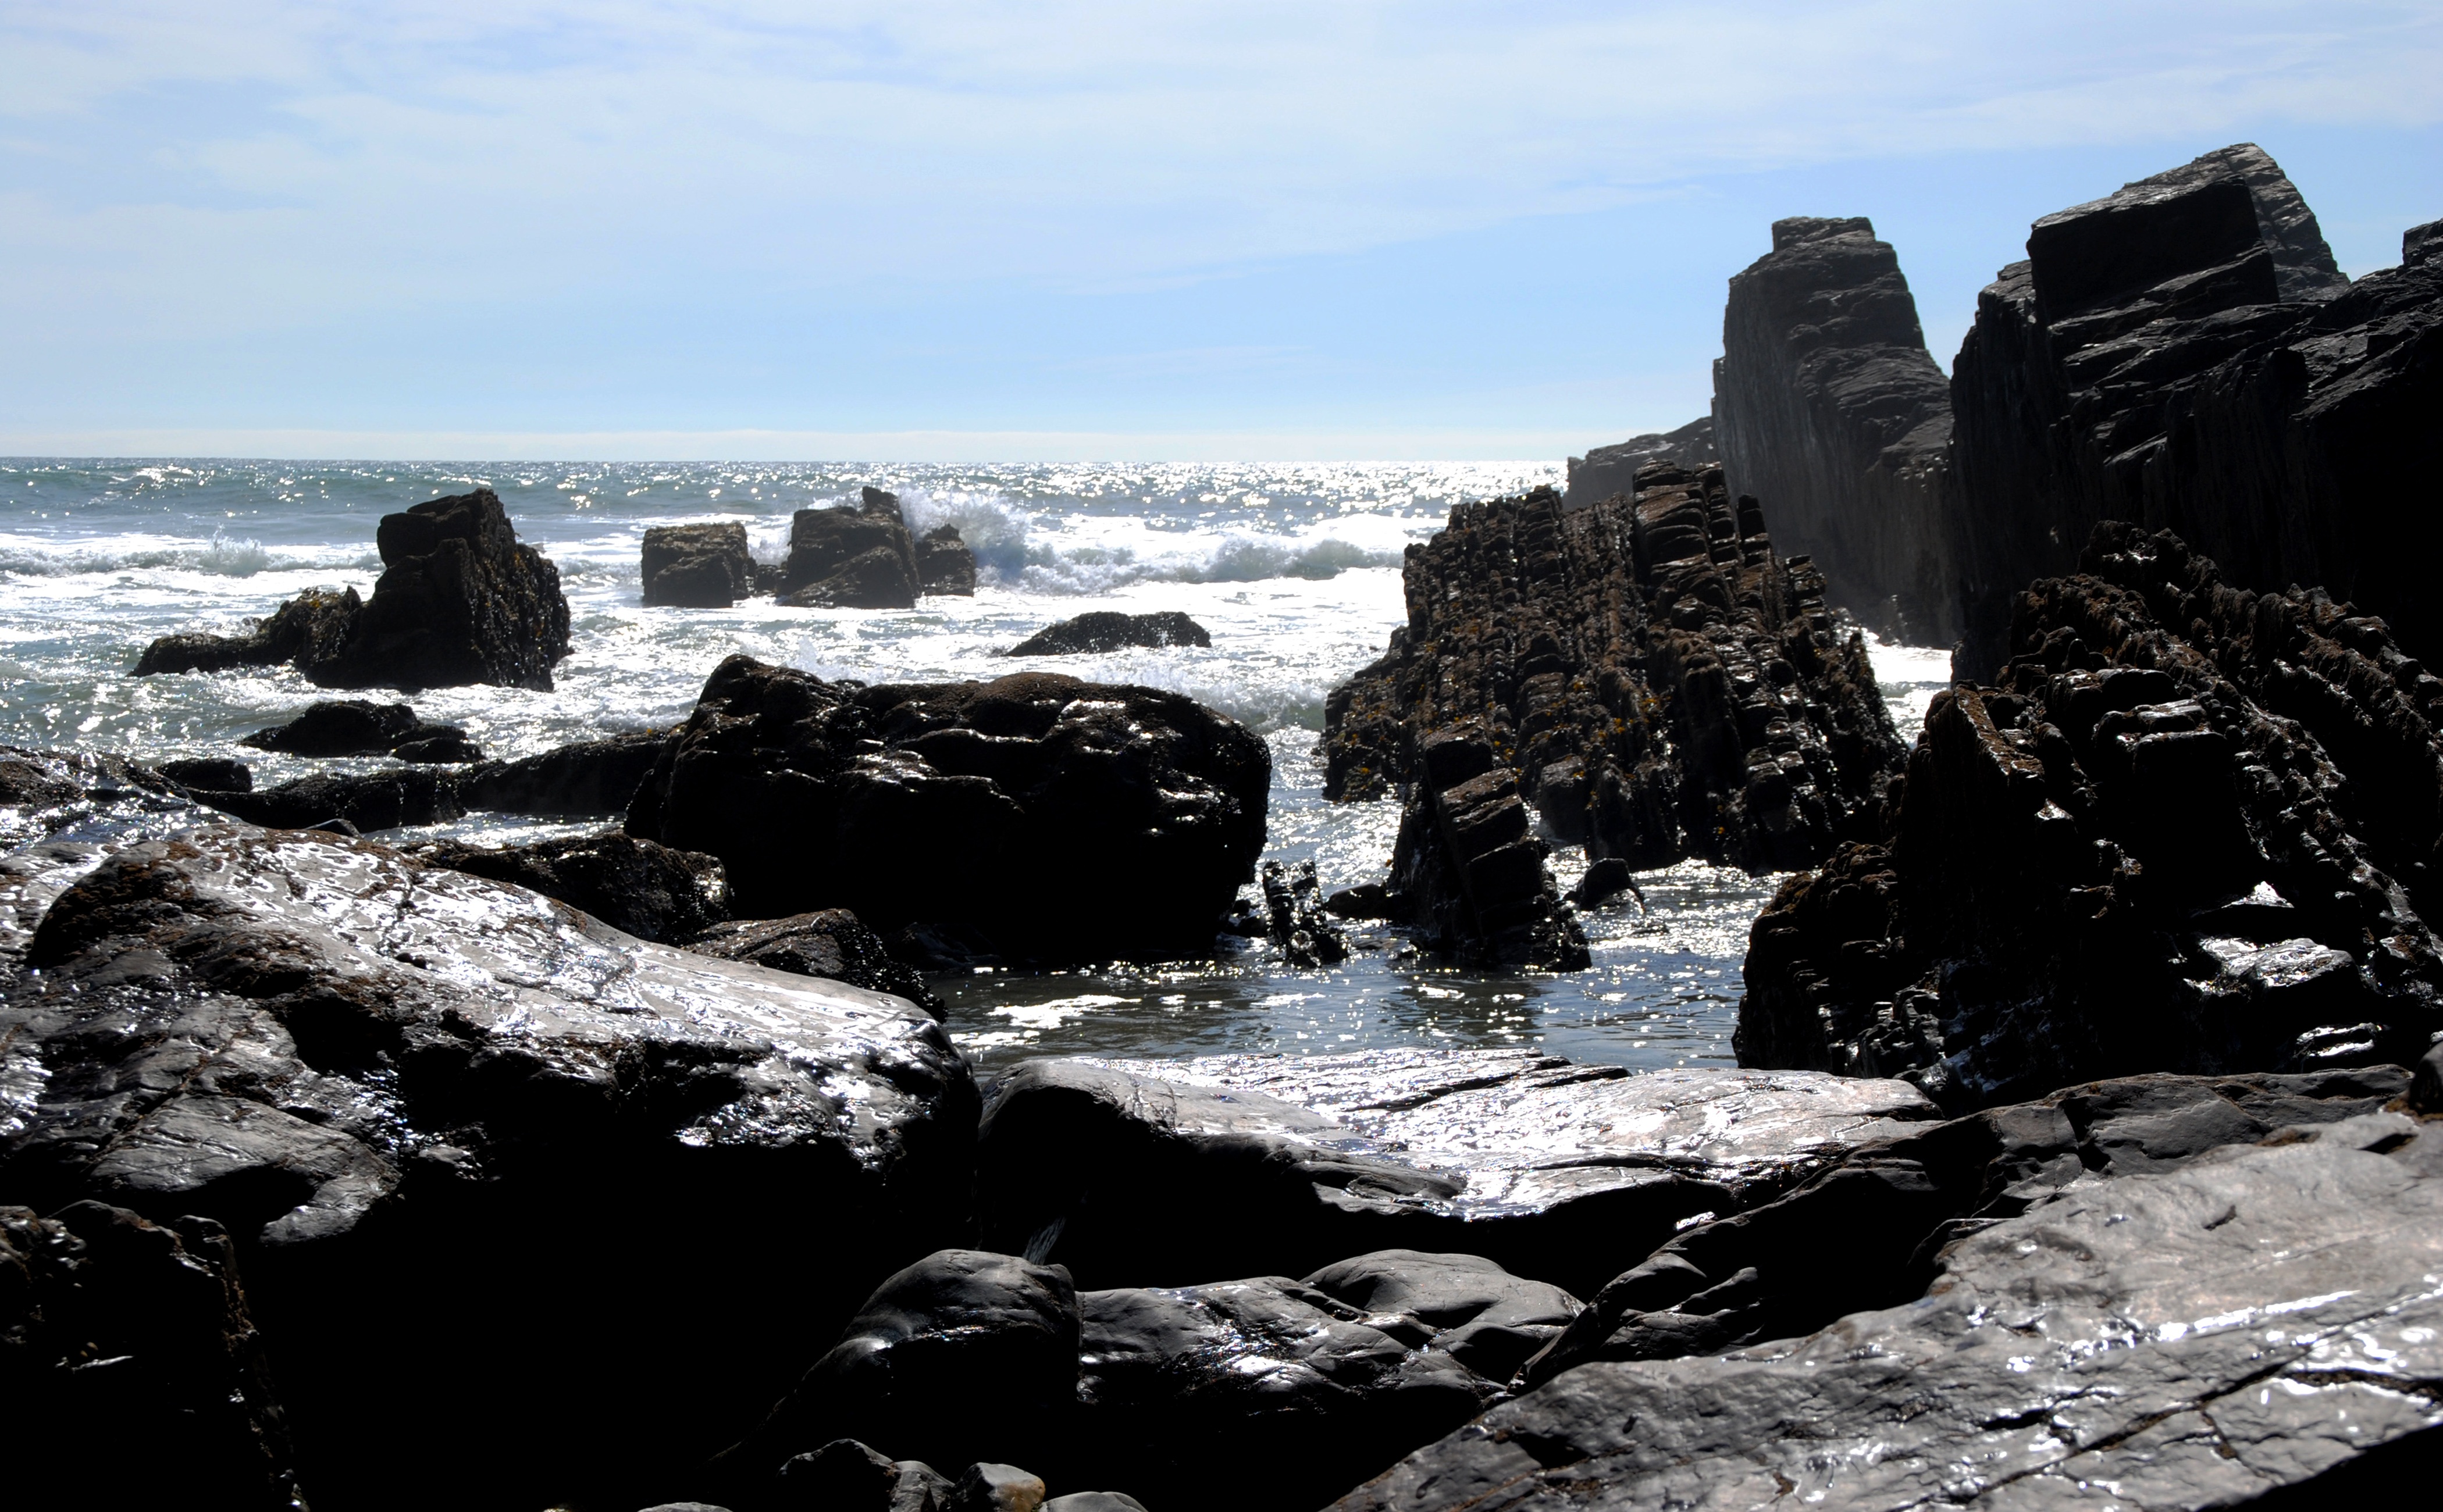
beach, sea, coast, water, rock, ocean, horizon, sky, shore, wave, formation, cliff, holiday, stack, terrain, body of water, geology, cliffs, atlantic, cape, brittany, klippe, igneous rock, promontory, coastal and oceanic landforms